Dmytro Vorona

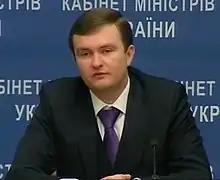
Vorona in February 2014

An ally of Crimean Prime Minister Sergey Aksyonov, Vorona left mainland Ukraine for the peninsula around the start of the conflict in the east Ukraine region in 2014. He became a Russian citizen five years later.